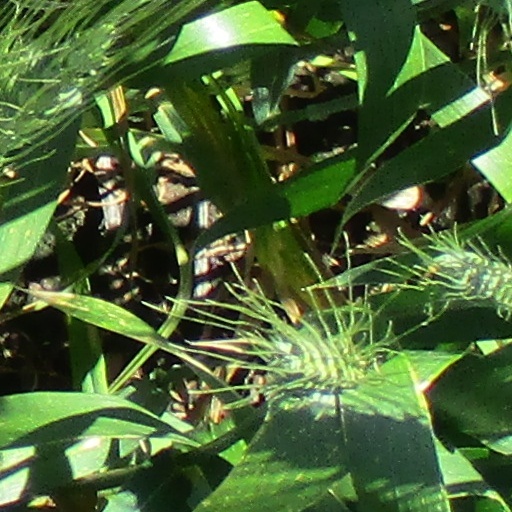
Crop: wheat